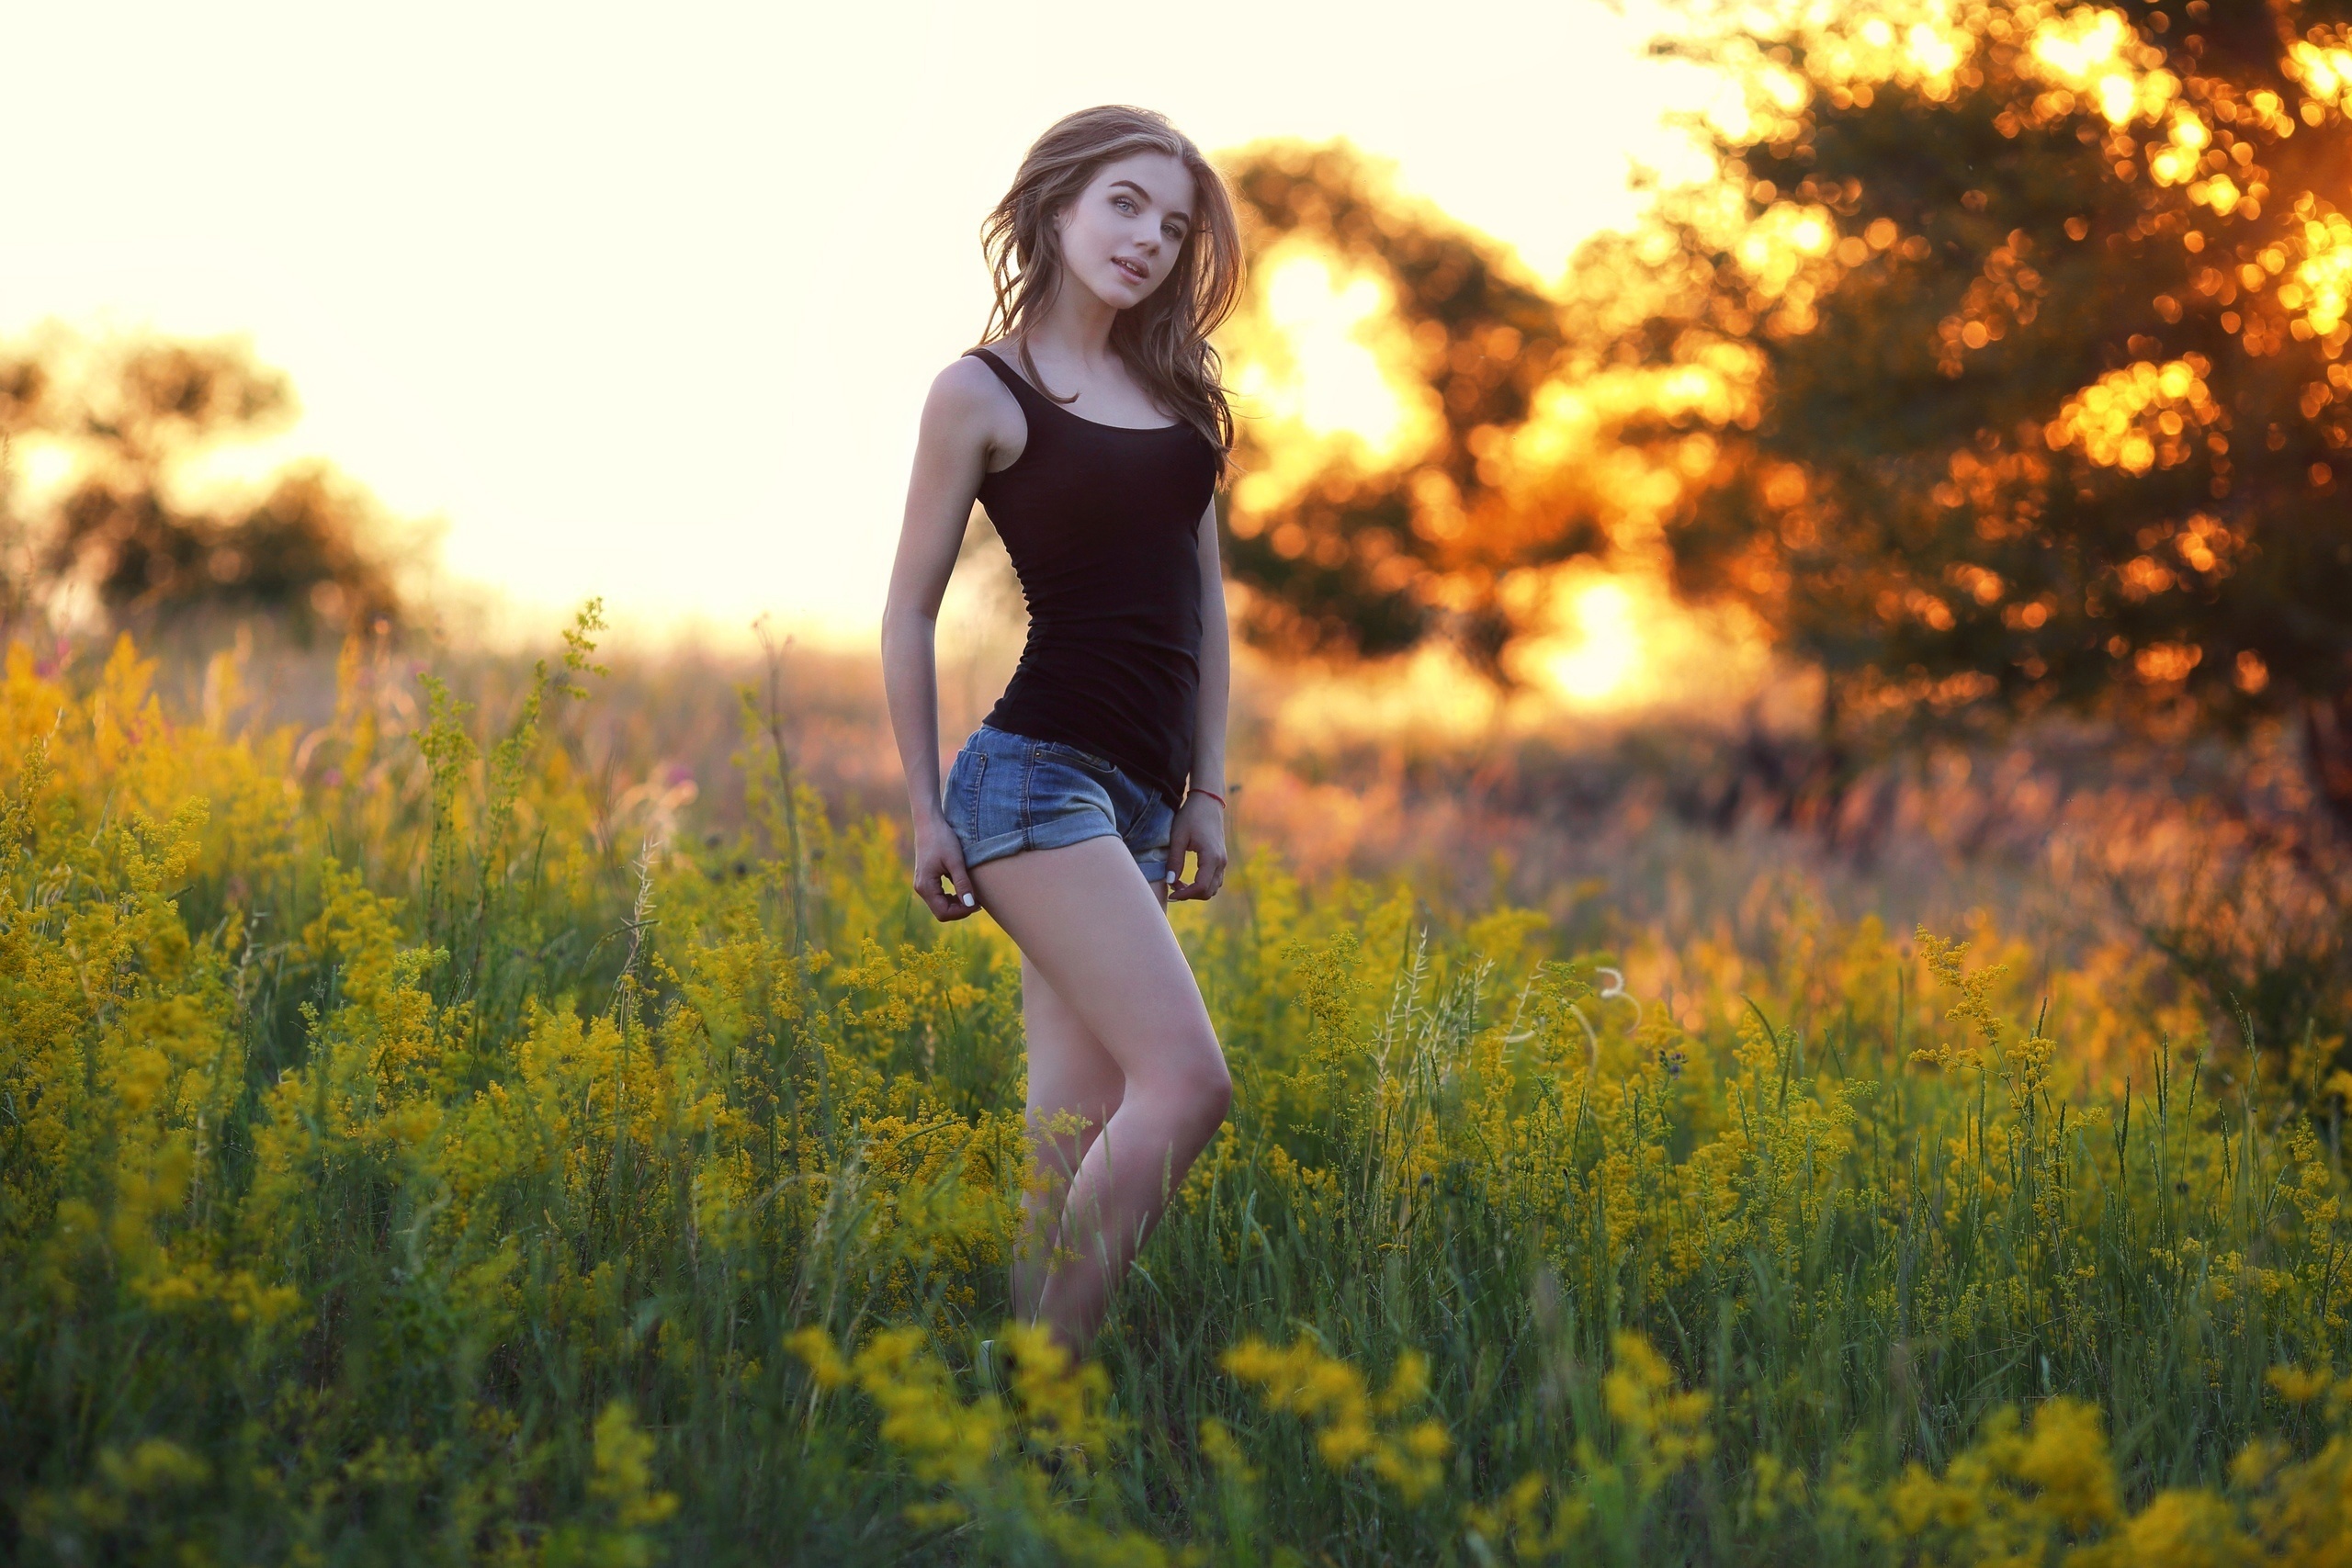
women, lady, model, person, photography, wallpaper, hair, plant, People in nature, sky, flower, natural environment, flash photography, natural landscape, happy, lighting, grass, sunlight, grassland, landscape, black hair, rural area, morning, summer, meadow, grass family, knee, tree, long hair, beauty, prairie, human leg, fun, field, brown hair, horizon, blond, sunrise, forest, sitting, backlighting, wilderness, spring, t shirt, evening, stock photography, portrait photography, wildflower, portrait, flowering plant, pasture, photo shoot, mustard and cabbage family, dusk, hill